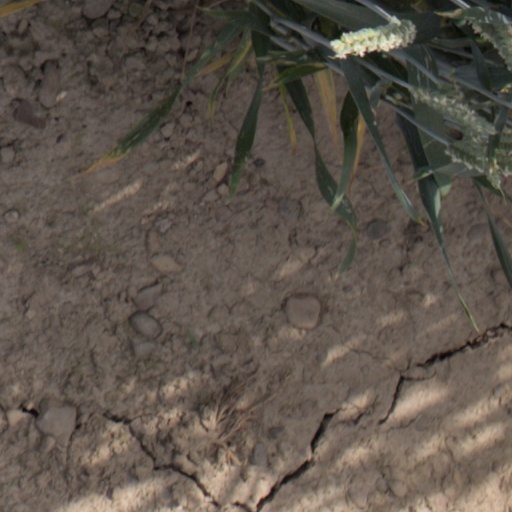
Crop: wheat